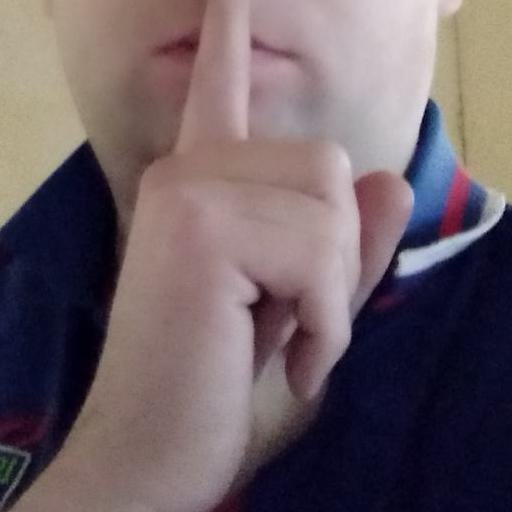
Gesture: mute